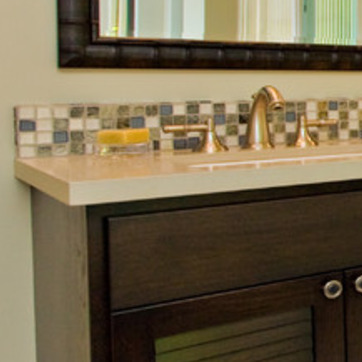
Material: polishedstone